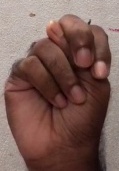
ASL sign: N